Salman Masood

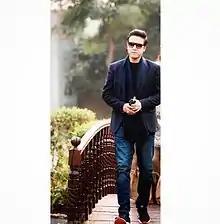

Salman Masood is a Pakistani journalist who has been working as a Pakistan correspondent for "The New York Times" since 2001. He is also the Editor, Pakistan "The Nation".